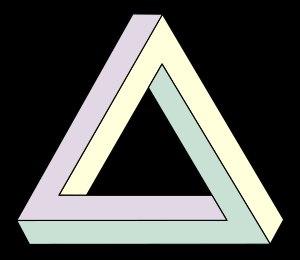
On appelle illusion d'optique une perception visuelle qui s'oppose à l'expérience de la réalité qu'on peut avoir par ailleurs.
Oscar Reutersvärd, né en 1915 à Stockholm et décédé le 2 février 2002 en Suède, est un artiste qui a introduit l'art des objets impossibles.